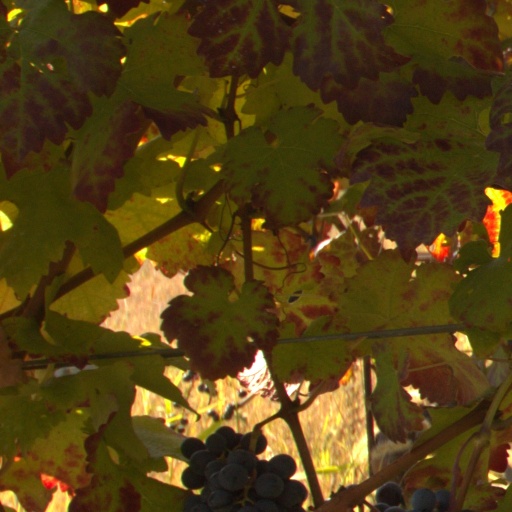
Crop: grape